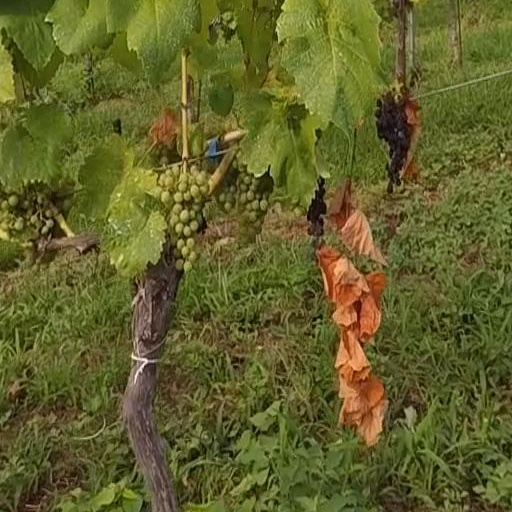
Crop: grape